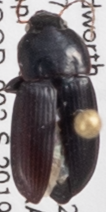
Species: Harpalus opacipennis
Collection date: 2019-07-30
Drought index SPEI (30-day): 0.922
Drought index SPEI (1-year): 1.034
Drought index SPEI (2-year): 0.8